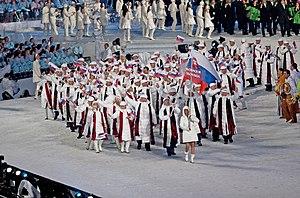
La Slovaquie fut représentée par 73 athlètes aux Jeux olympiques d'hiver de 2010 à Vancouver au Canada, qui participèrent à huit disciplines, la délégation slovaque comprenant 141 personnes. Ce fut la 5ᵉ fois que la Slovaquie participa aux jeux d'hiver depuis l'indépendance, et le plus grand succès slovaque en termes de médailles, le pays n'ayant gagné précédemment qu'une médaille aux jeux d'hiver.